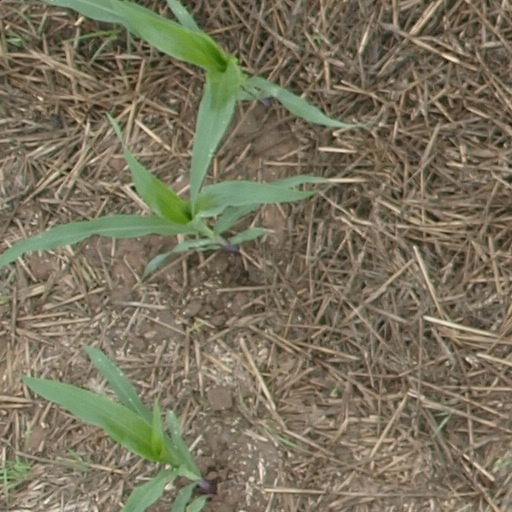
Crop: maize; corn